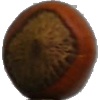
Label: Nut Forest 1